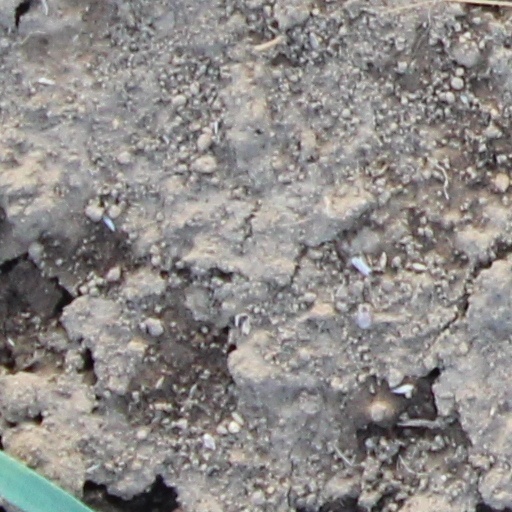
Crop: wheat